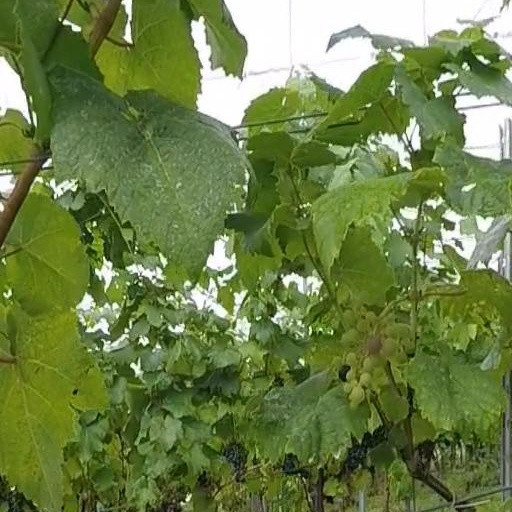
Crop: grape